USS Indiana (BB-1)

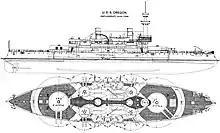
Plan and profile illustration of , one of the s

"Indiana" was long overall and had a beam of and a draft of . She displaced as designed and up to at full load. The ship was powered by two-shaft triple-expansion steam engines rated at and four coal-fired fire-tube boilers, generating a top speed of . She had a cruising radius of at a speed of . As built, she was fitted with a heavy military mast, which was later supplemented by a stern cage mast in 1910–1911. She had a crew of 32 officers and 441 enlisted men, which increased to a total of 586–636 officers and enlisted.